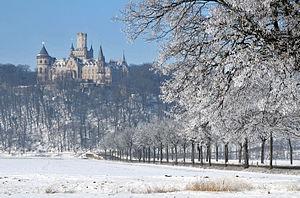
Le château de Marienburg est un château fort de style médiéval / néo-gothique du XIXᵉ siècle de la commune de Pattensen, à 15 km au nord-ouest de Hildesheim et 20 km au sud de Hanovre, en Basse-Saxe en Allemagne. Propriété historique de la Maison de Hanovre, richement meublé et décoré d'origine, il est un haut lieu du tourisme en Allemagne, partiellement ouvert à la visite en tant que musée.